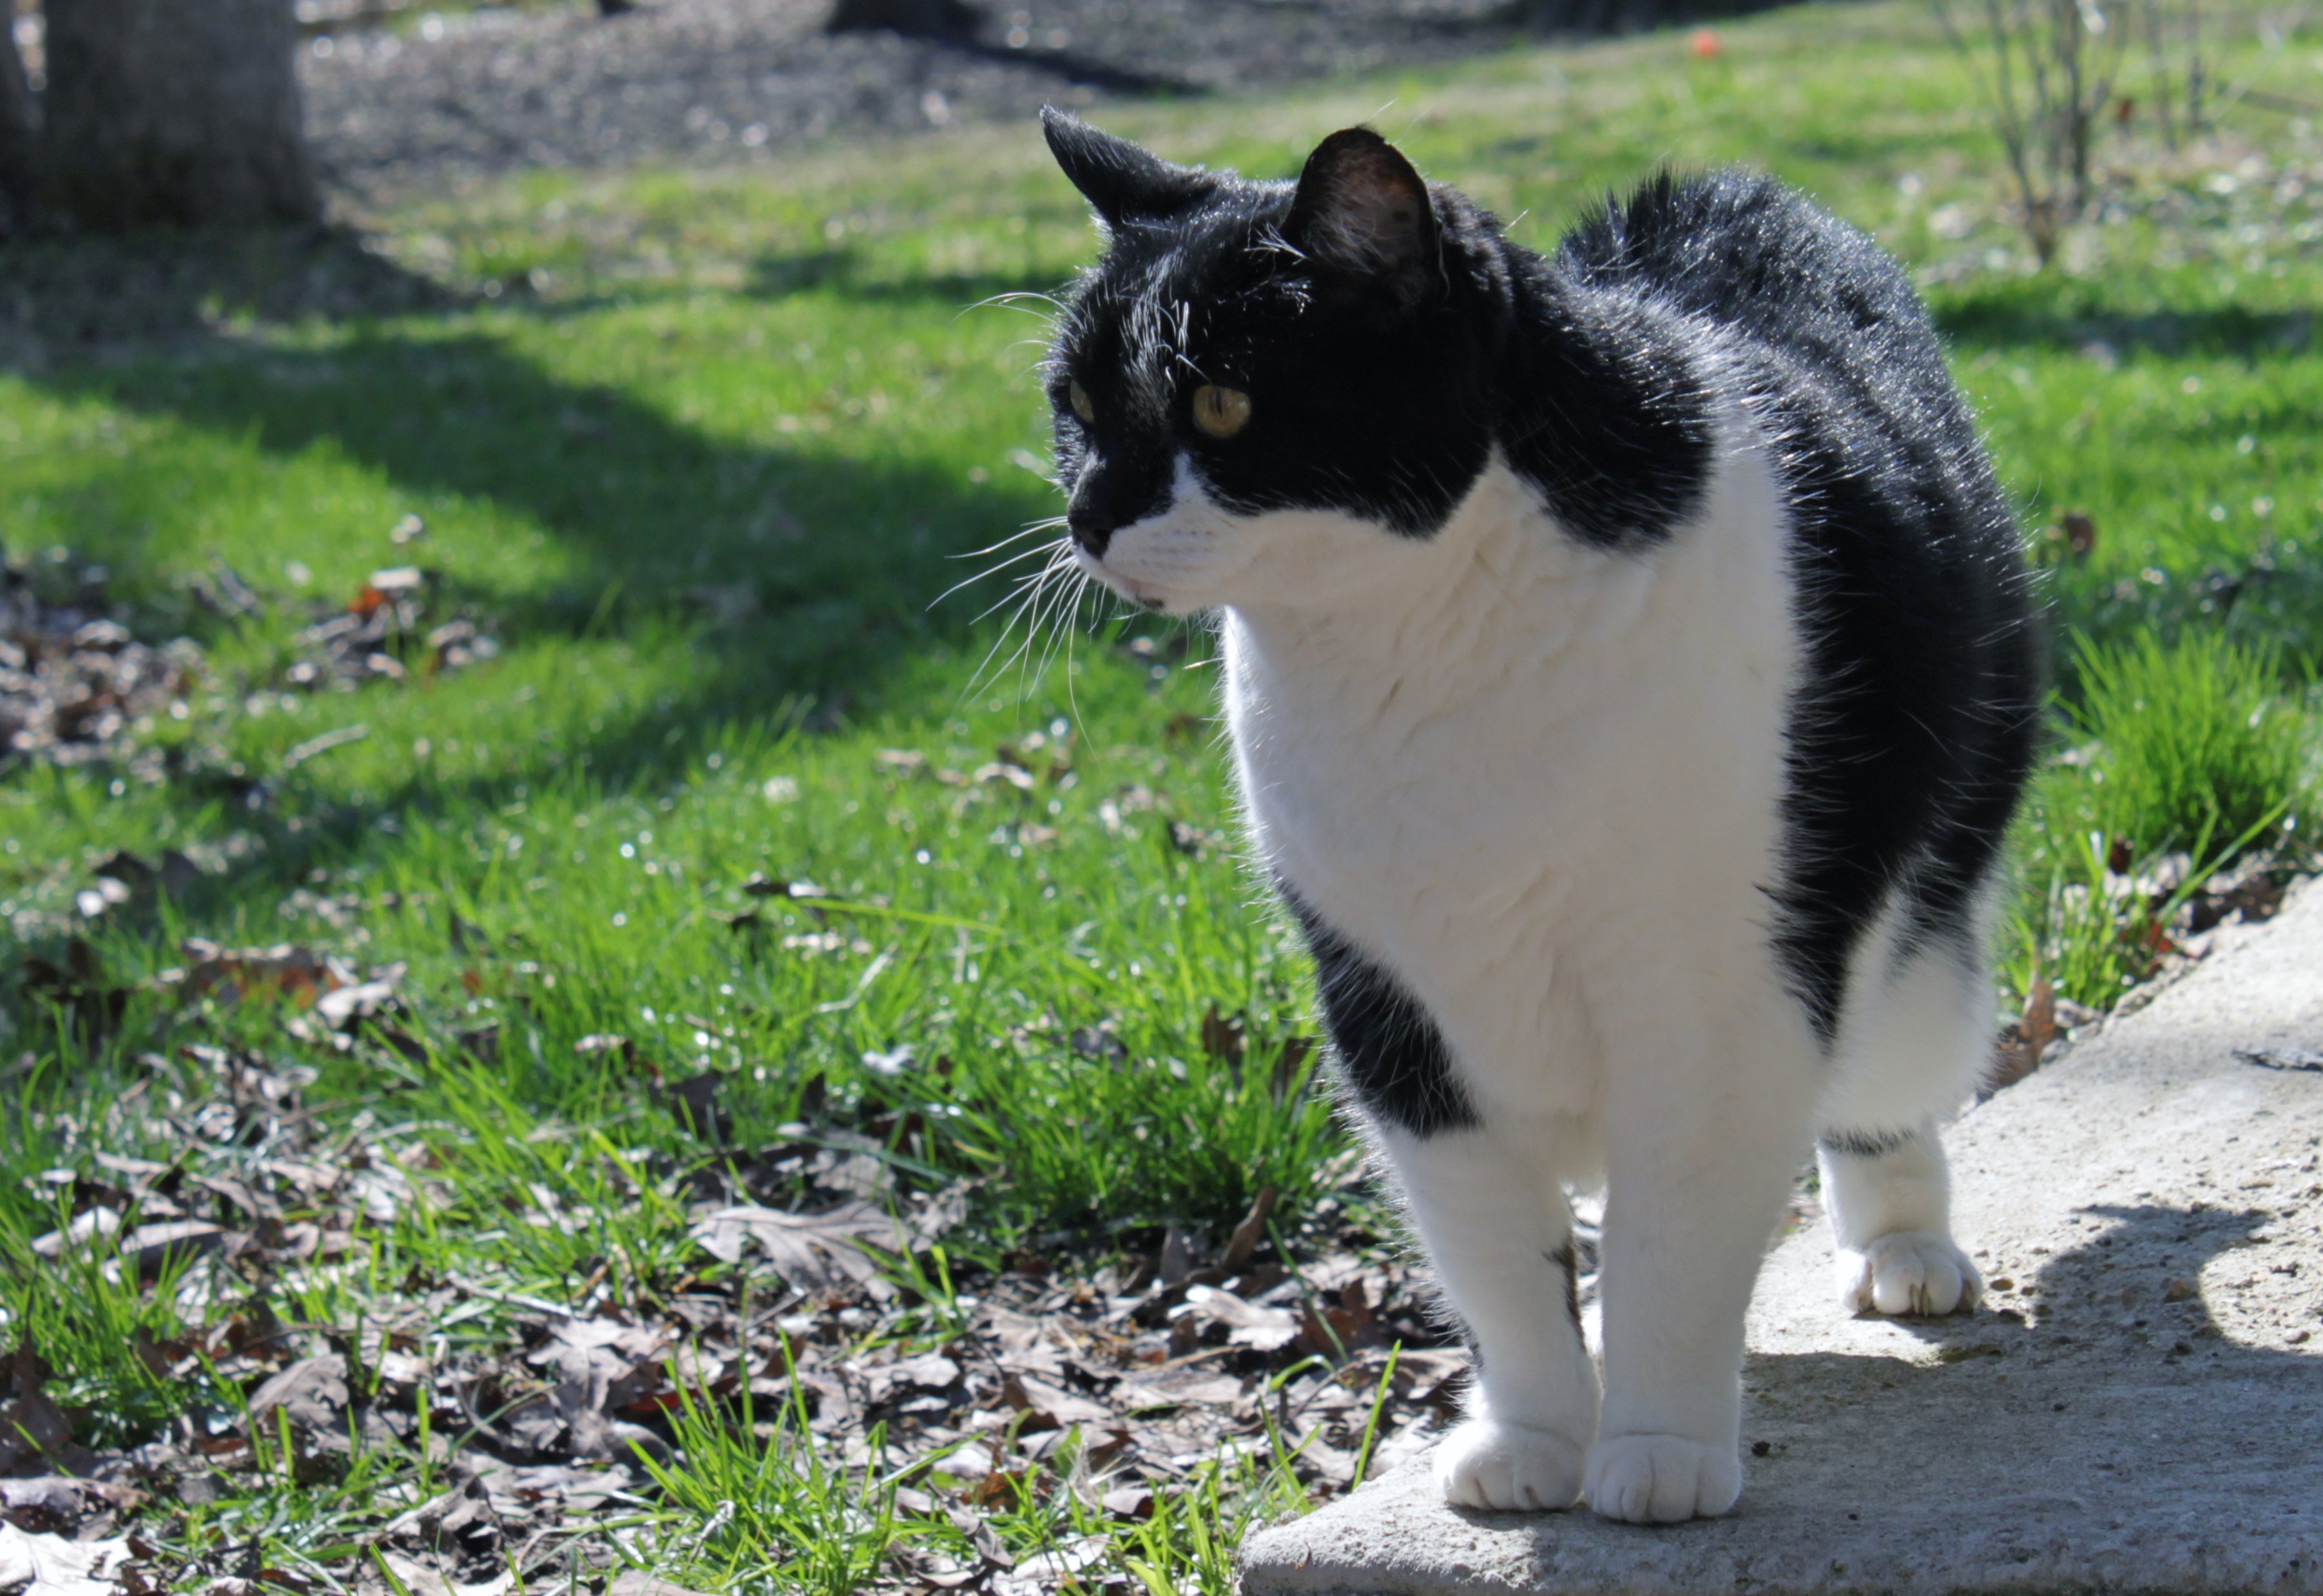
hair, white, fall, animal, summer, pet, fur, spring, cat, feline, mammal, black, outside, nose, eyes, whiskers, ears, vertebrate, domestic, pretty, large, older, rescue, small to medium sized cats, cat like mammal, dog breed group